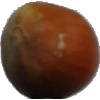
Label: nut_forest